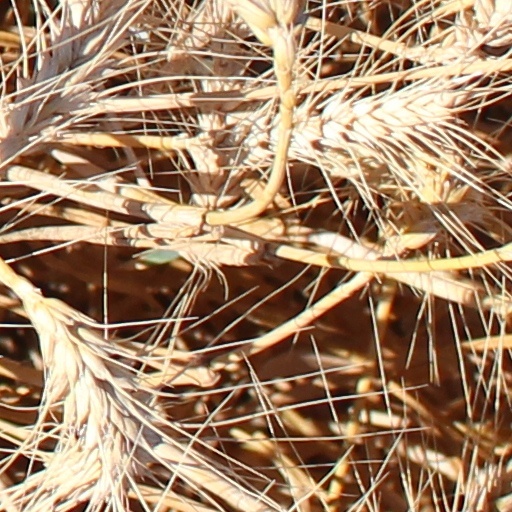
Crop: wheat